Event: Nepal Earthquake
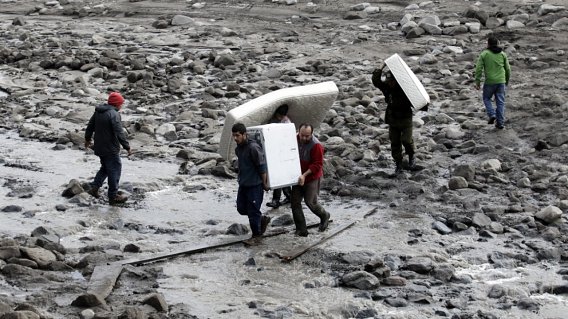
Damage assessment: no_damage